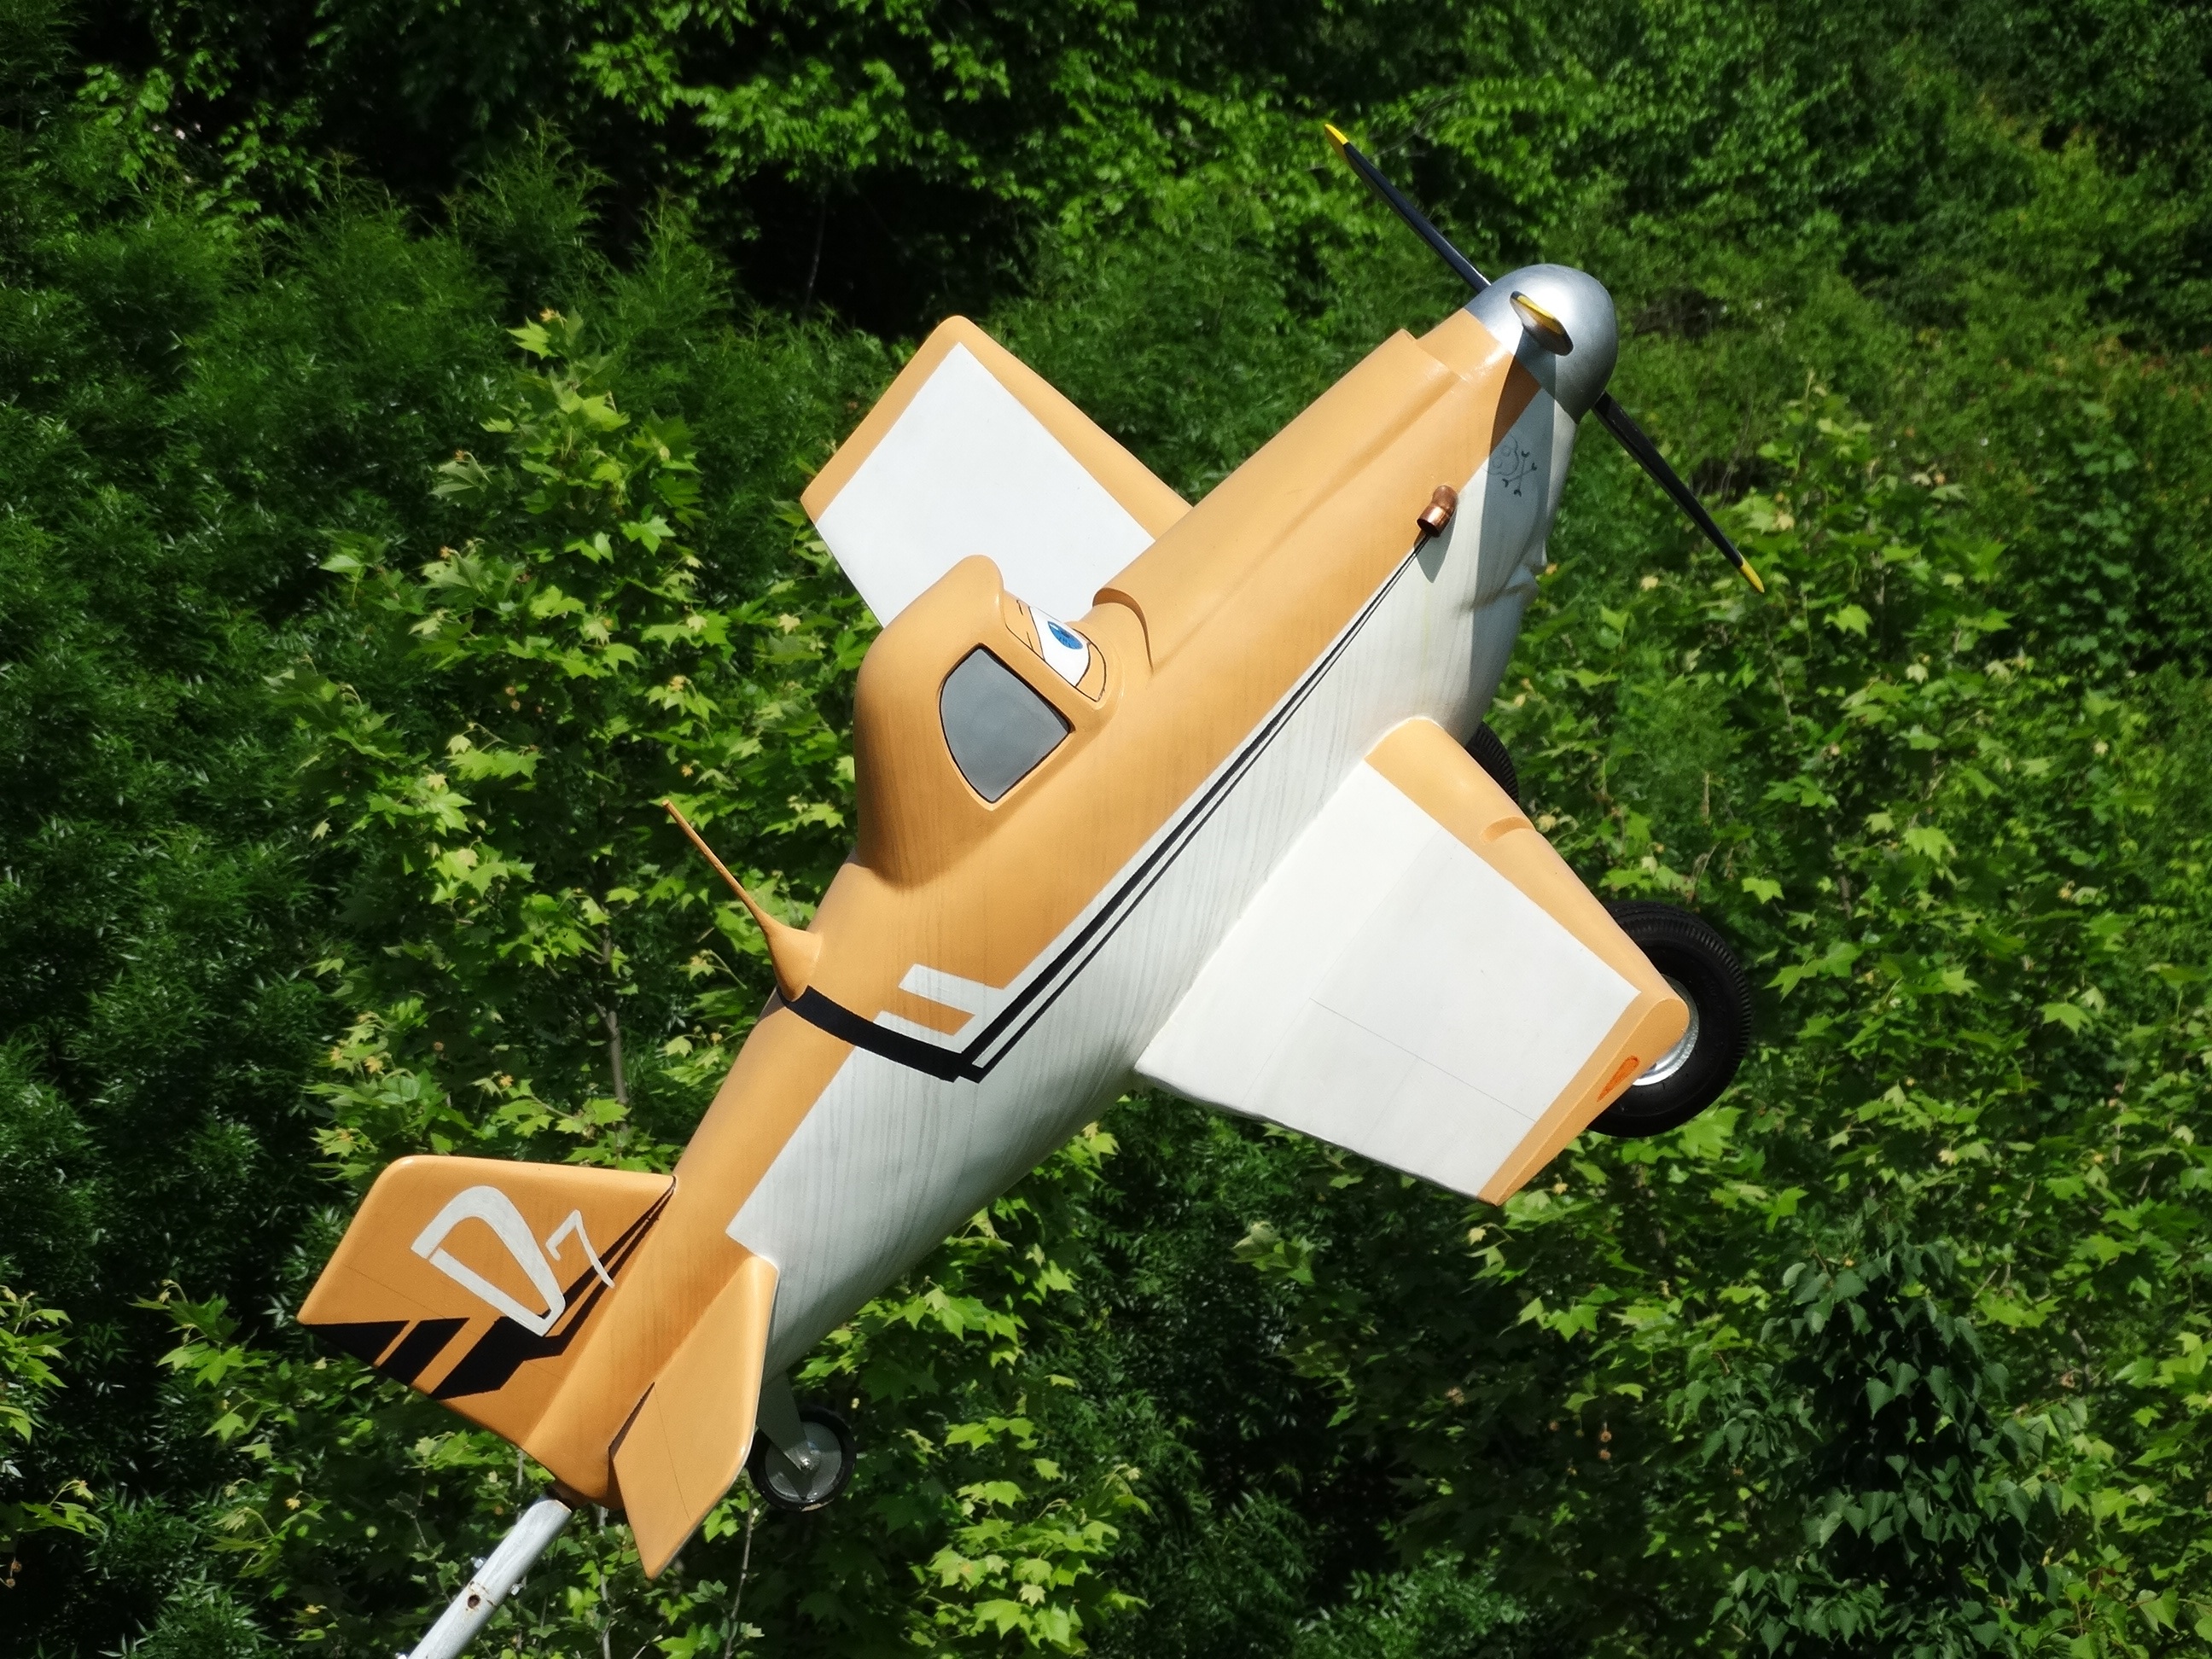
grass, lawn, sign, green, playground, dusty, cessna, form, outdoor play equipment, playground slide, racing aircraft, air tractor at 502, pzl mielec m 18 dromader, aerial firefighter